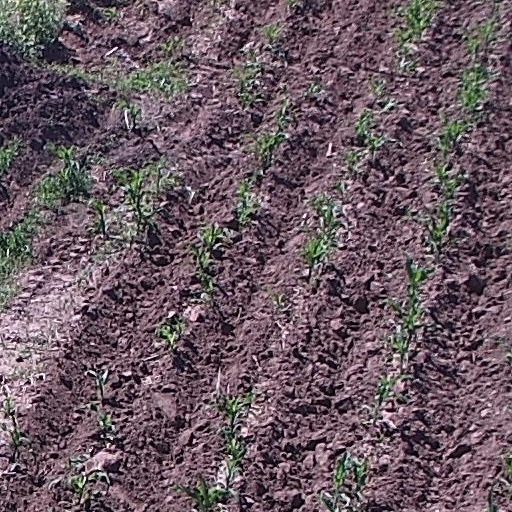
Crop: maize; corn